Emma Eames

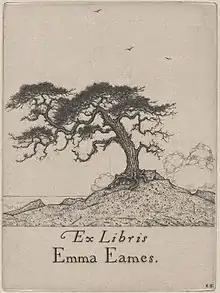
Ex Libris Emma Eames, bookplate by Ernest Haskell

In 1906, Eames visited San Francisco with a touring troupe of leading Met singers. She was fortunate to survive unscathed when a devastating earthquake and fire struck the city, damaging her hotel. Eames gave her farewell operatic performances during the 1911–12 seasons with the Boston opera company. She then undertook a series of concert tours of the United States, appearing on the recital platform for the last time in 1916, by which time her voice was showing signs of deterioration. Her autobiography, "Some Memories and Reflections", was published in 1929.